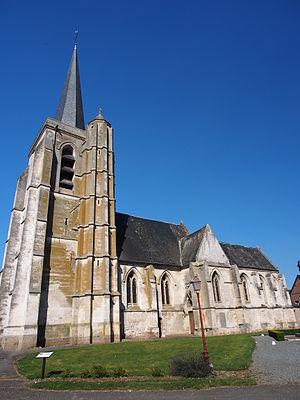
Ailly-le-Haut-Clocher est une commune française située dans le département de la Somme en région Hauts-de-France.
L'église Notre-Dame-de-l'Assomption d'Ailly-le-Haut-Clocher est située sur le territoire de la commune d'Ailly-le-Haut-Clocher dans le département de la Somme, à une quinzaine de kilomètres à l'est d'Abbeville.